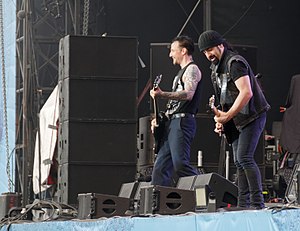
Volbeat / Karriere / Outlaw Gentlemen & Shady Ladies (2013–2016)
Michael Poulsen og Rob Caggiano under en koncert i 2014.
Volbeat er et dansk metalband, der blev dannet i København i oktober 2001 af Michael Poulsen, efter hans daværende band Dominus blev opløst. Bandet har taget navn efter Dominus-albummet Vol.Beat.